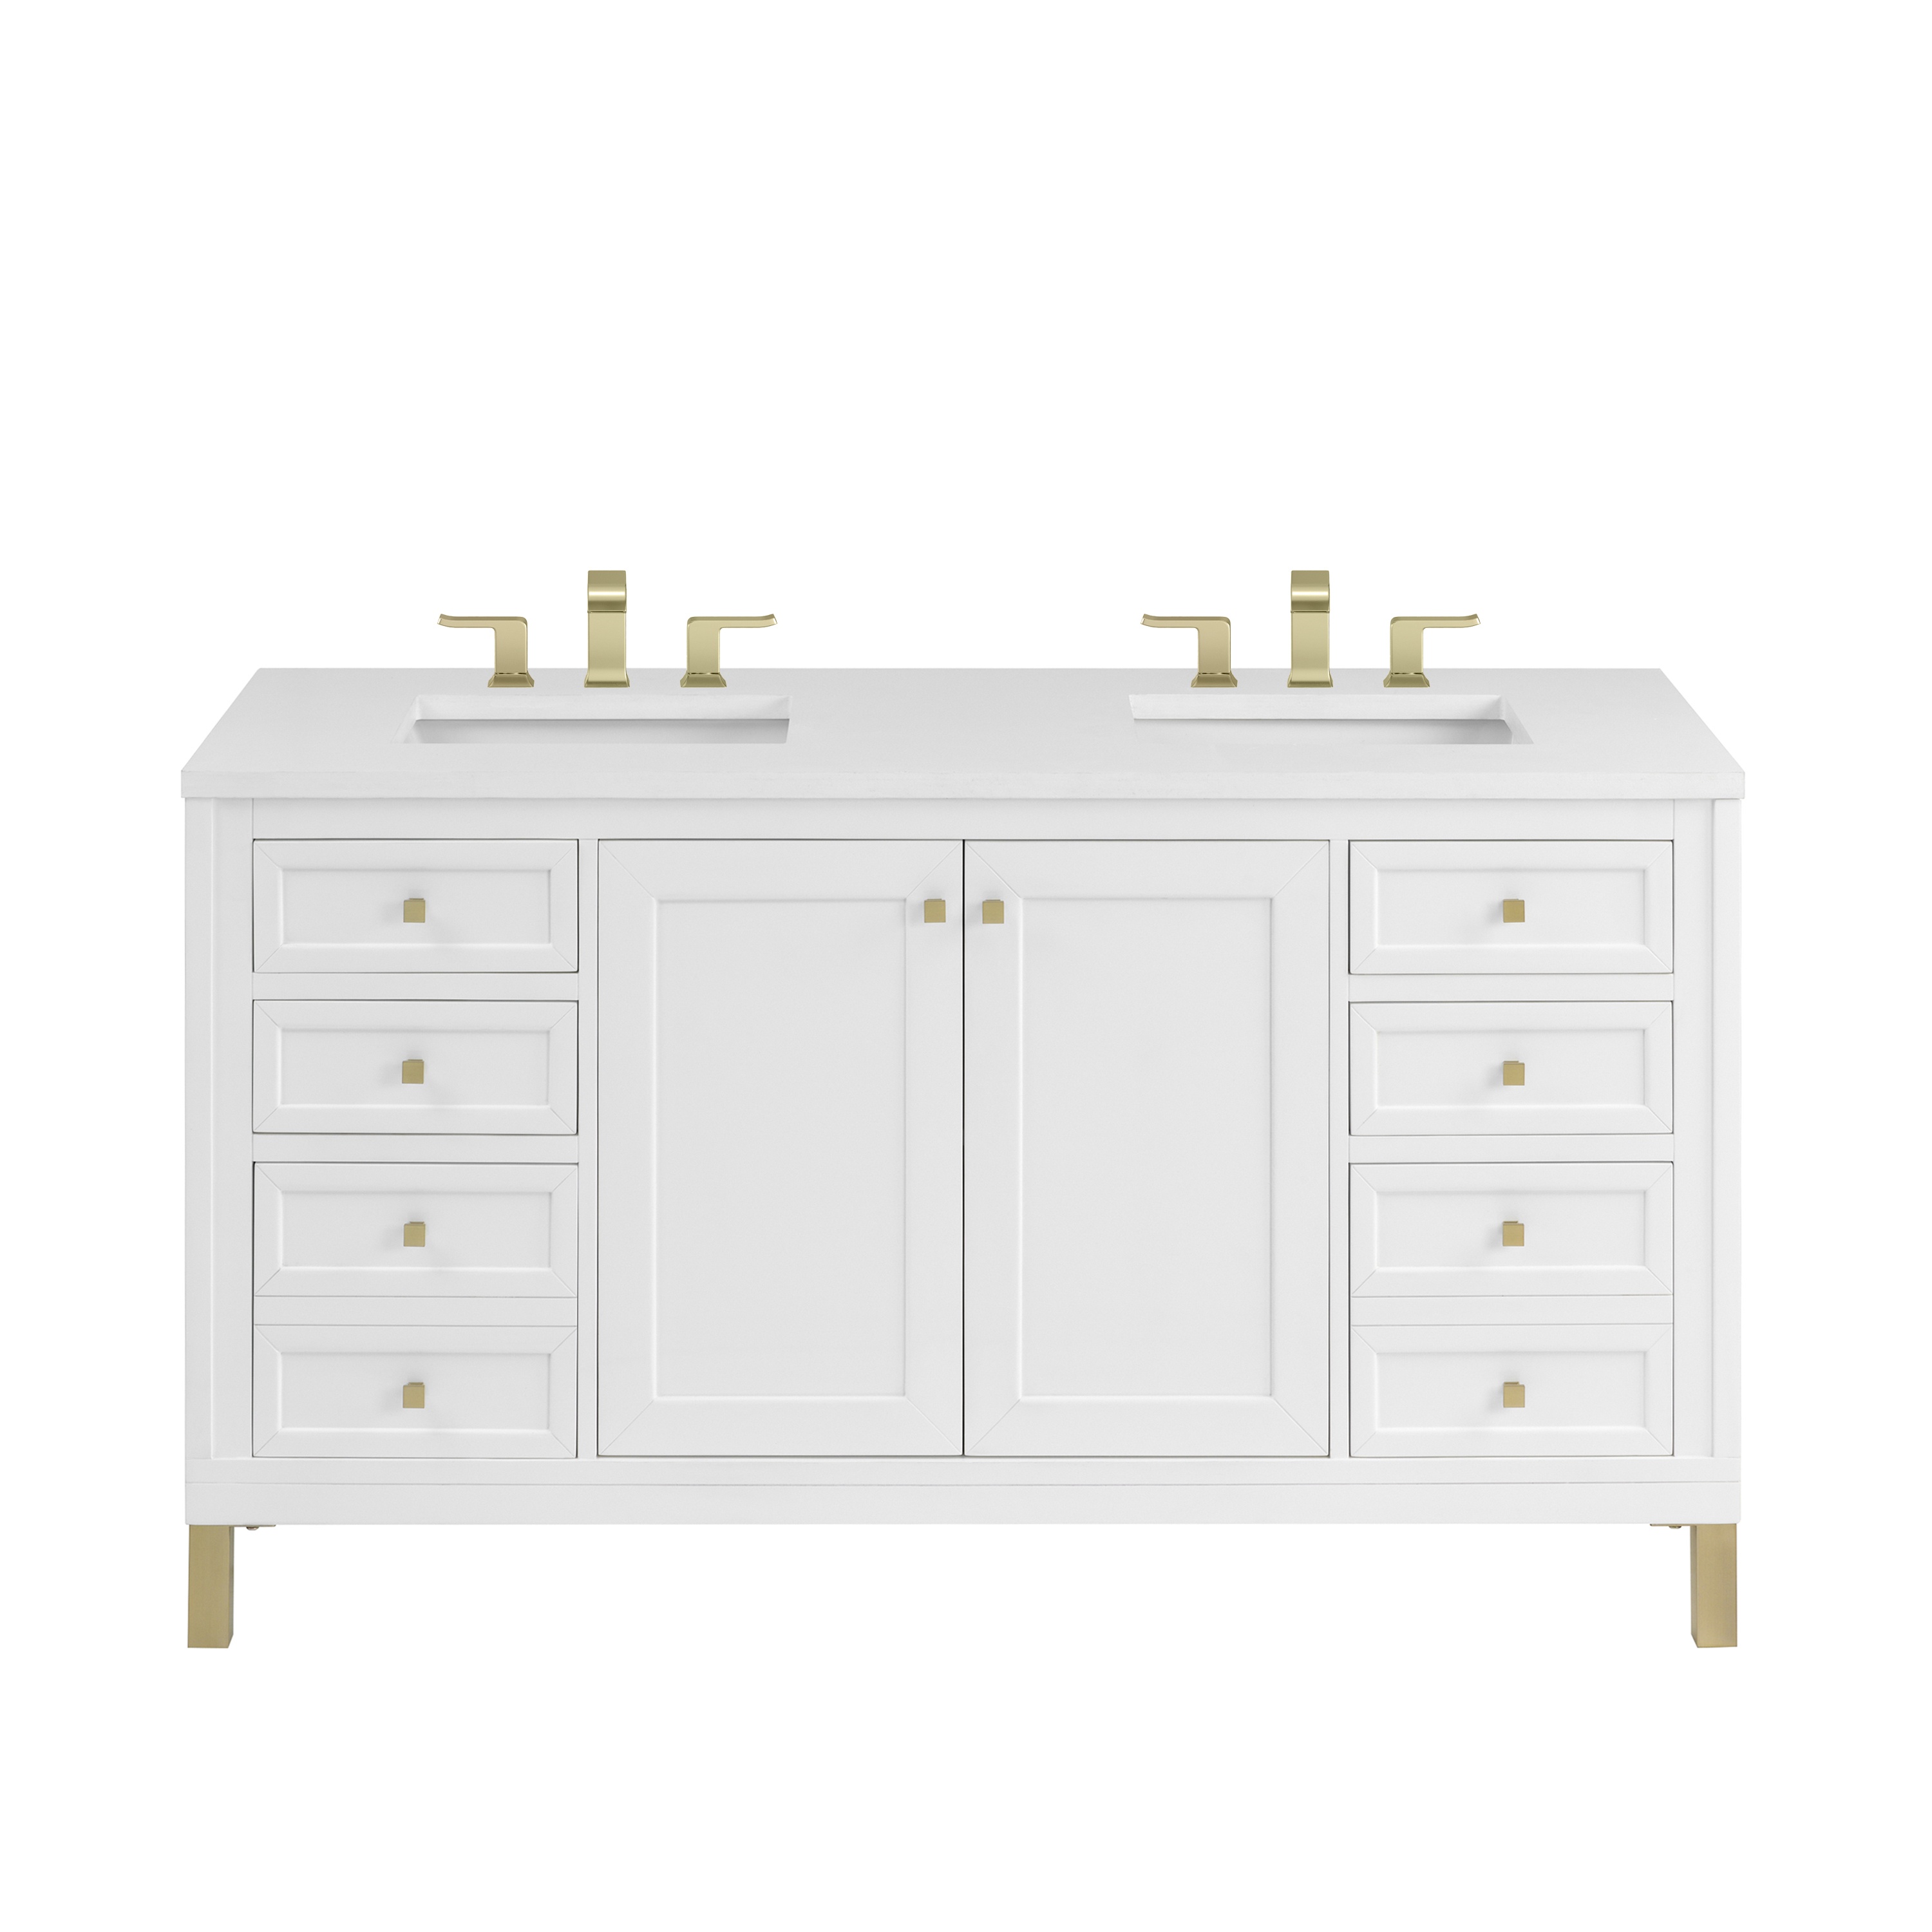
Chicago 60" Double Vanity, Glossy White, w/ 3 CM White Zeus Silestone® Top
The sophisticated details and clean lines of the Chicago 60" Double Vanity by James Martin Vanities make it the perfect choice for any bathroom. Featuring a Glossy White finish, this vanity offers ample storage with its double-door cabinets, adjustable interior shelves, and six drawers (two tip-outs, two standard, two double-deep). Champagne Brass knobs and legs add a contemporary touch; or choose to forego the metal legs for a modern wall-mounted installation. The addition of a classic White Zeus Silestone® top with undermount sinks completes the look.
Brand: James Martin Vanities
Category: Furniture > Cabinets & Storage > Vanities > Bathroom Vanities > Double Sinks